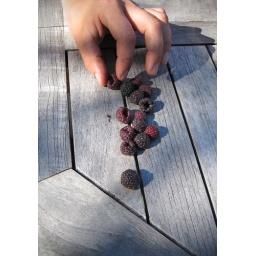
found in the horse pasture